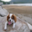
Label: dog